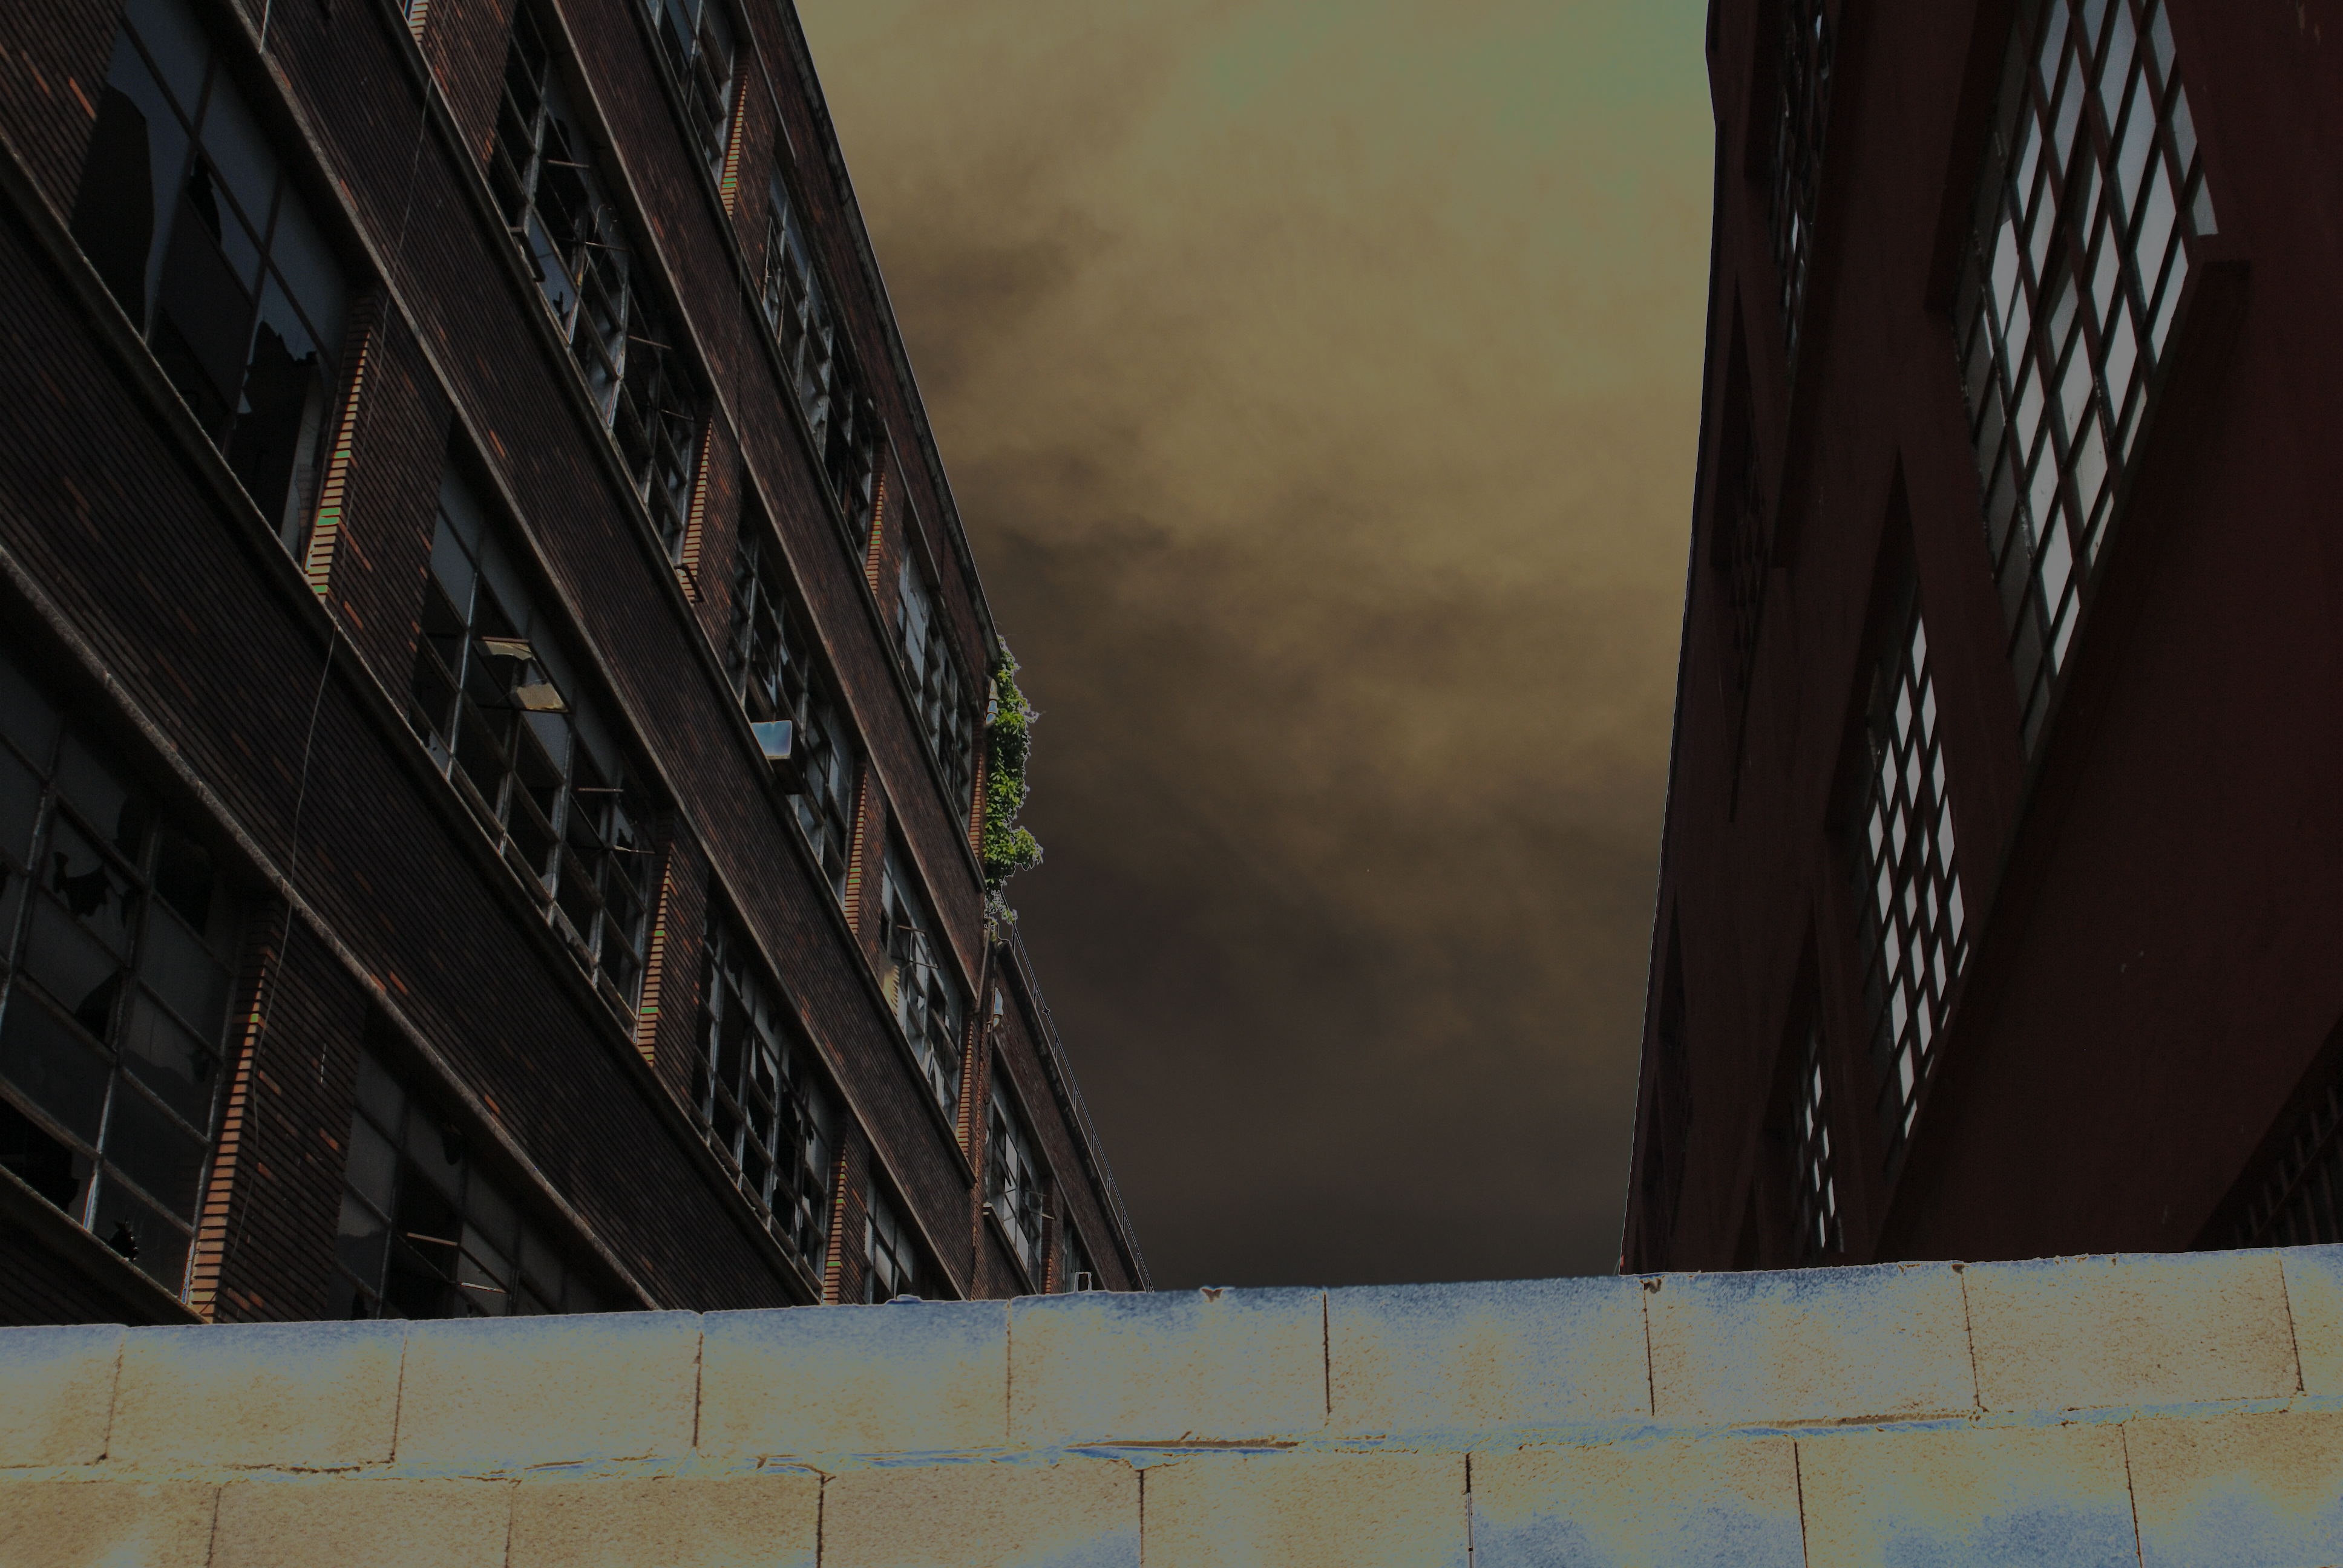
light, architecture, wood, sunlight, window, wall, reflection, color, industrial, darkness, design, ruins, shape, bilbao, zorroazaurre